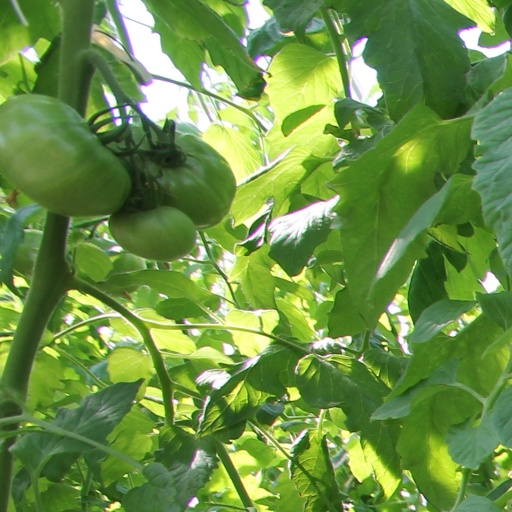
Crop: tomato